Independent Local Radio

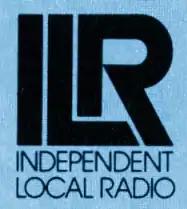
Logo used by the Independent Broadcasting Authority for promoting Independent Local Radio services in the 1980s.

Independent Local Radio is the collective name given to commercial radio stations in the United Kingdom.